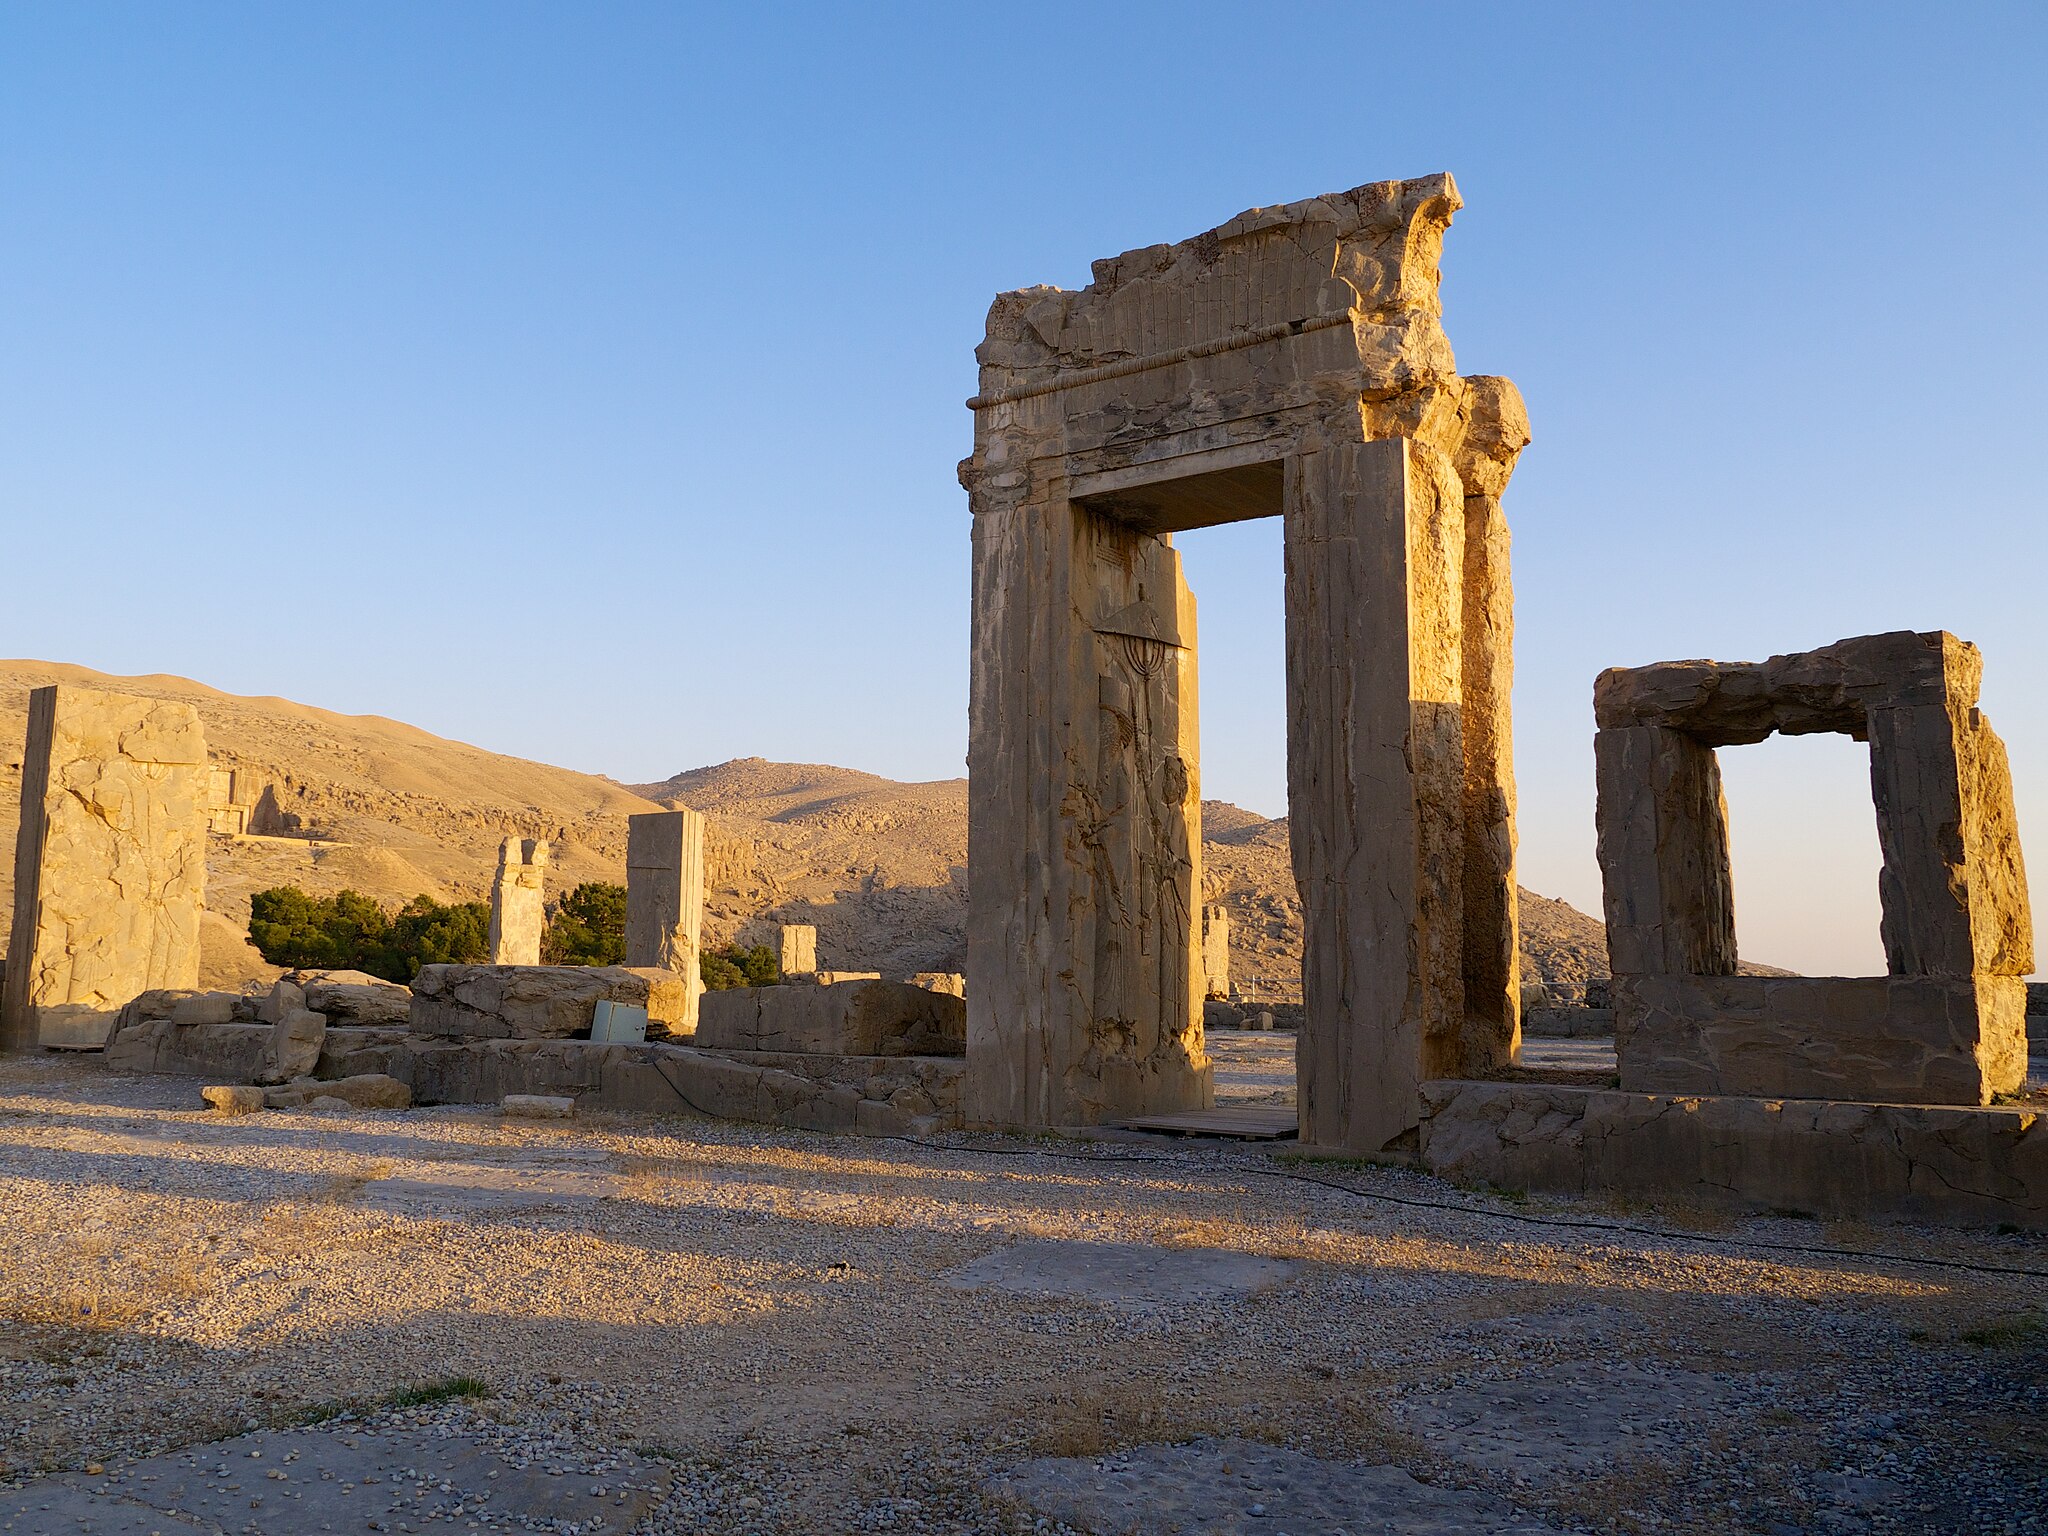
Title: 134-Persepolis (16100224010)
Description: 134-Persepolis
Date: 2015-01-06 21:12
Categories: Hadish Palace of Xerxes I, Flickr images reviewed by FlickreviewR 2, 2015 in Persepolis